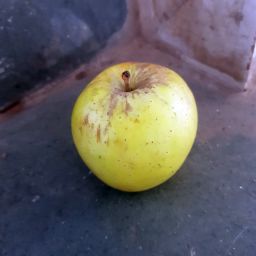
Fruit: Apple
Quality: Good